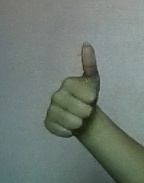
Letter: aleff